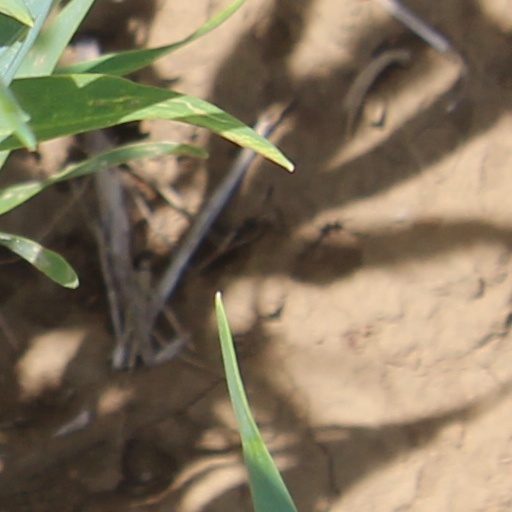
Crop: wheat